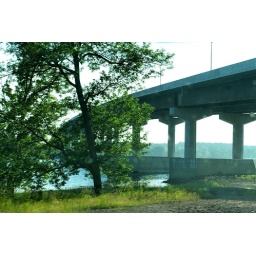
I don't know what this new bridge on the new highway (route 2) in New Brunswick is called